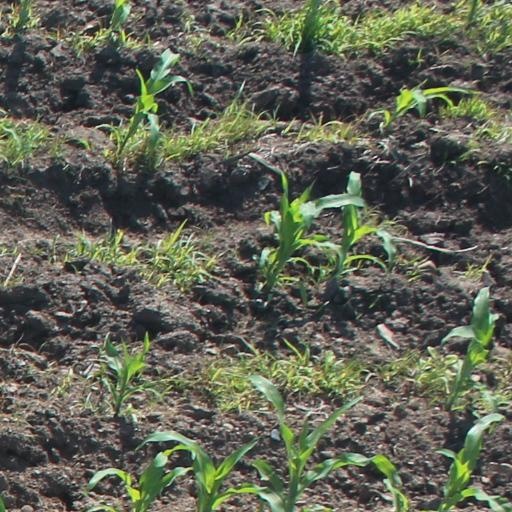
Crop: maize; corn